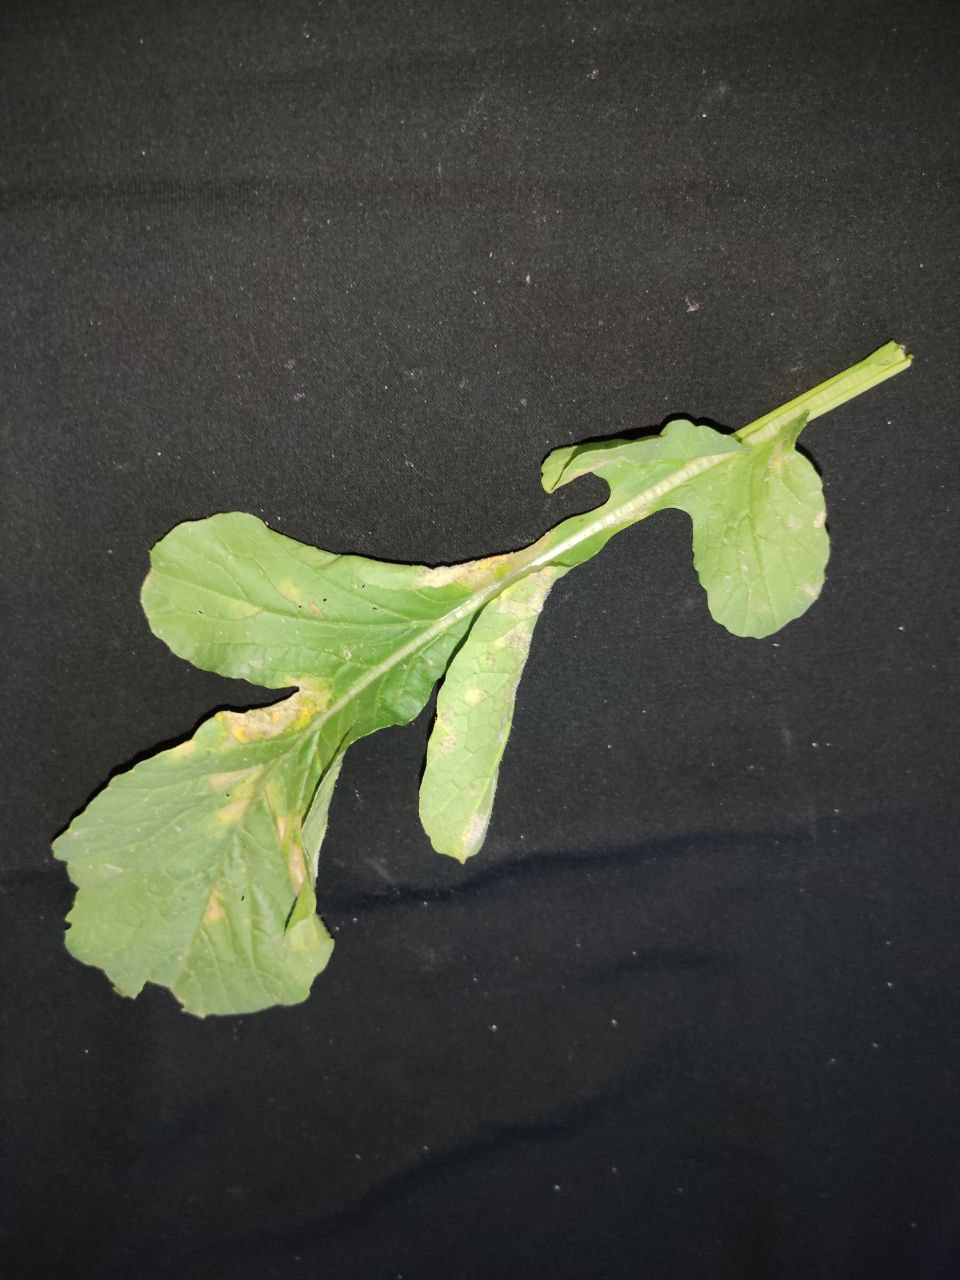
Label: Mosaic virus